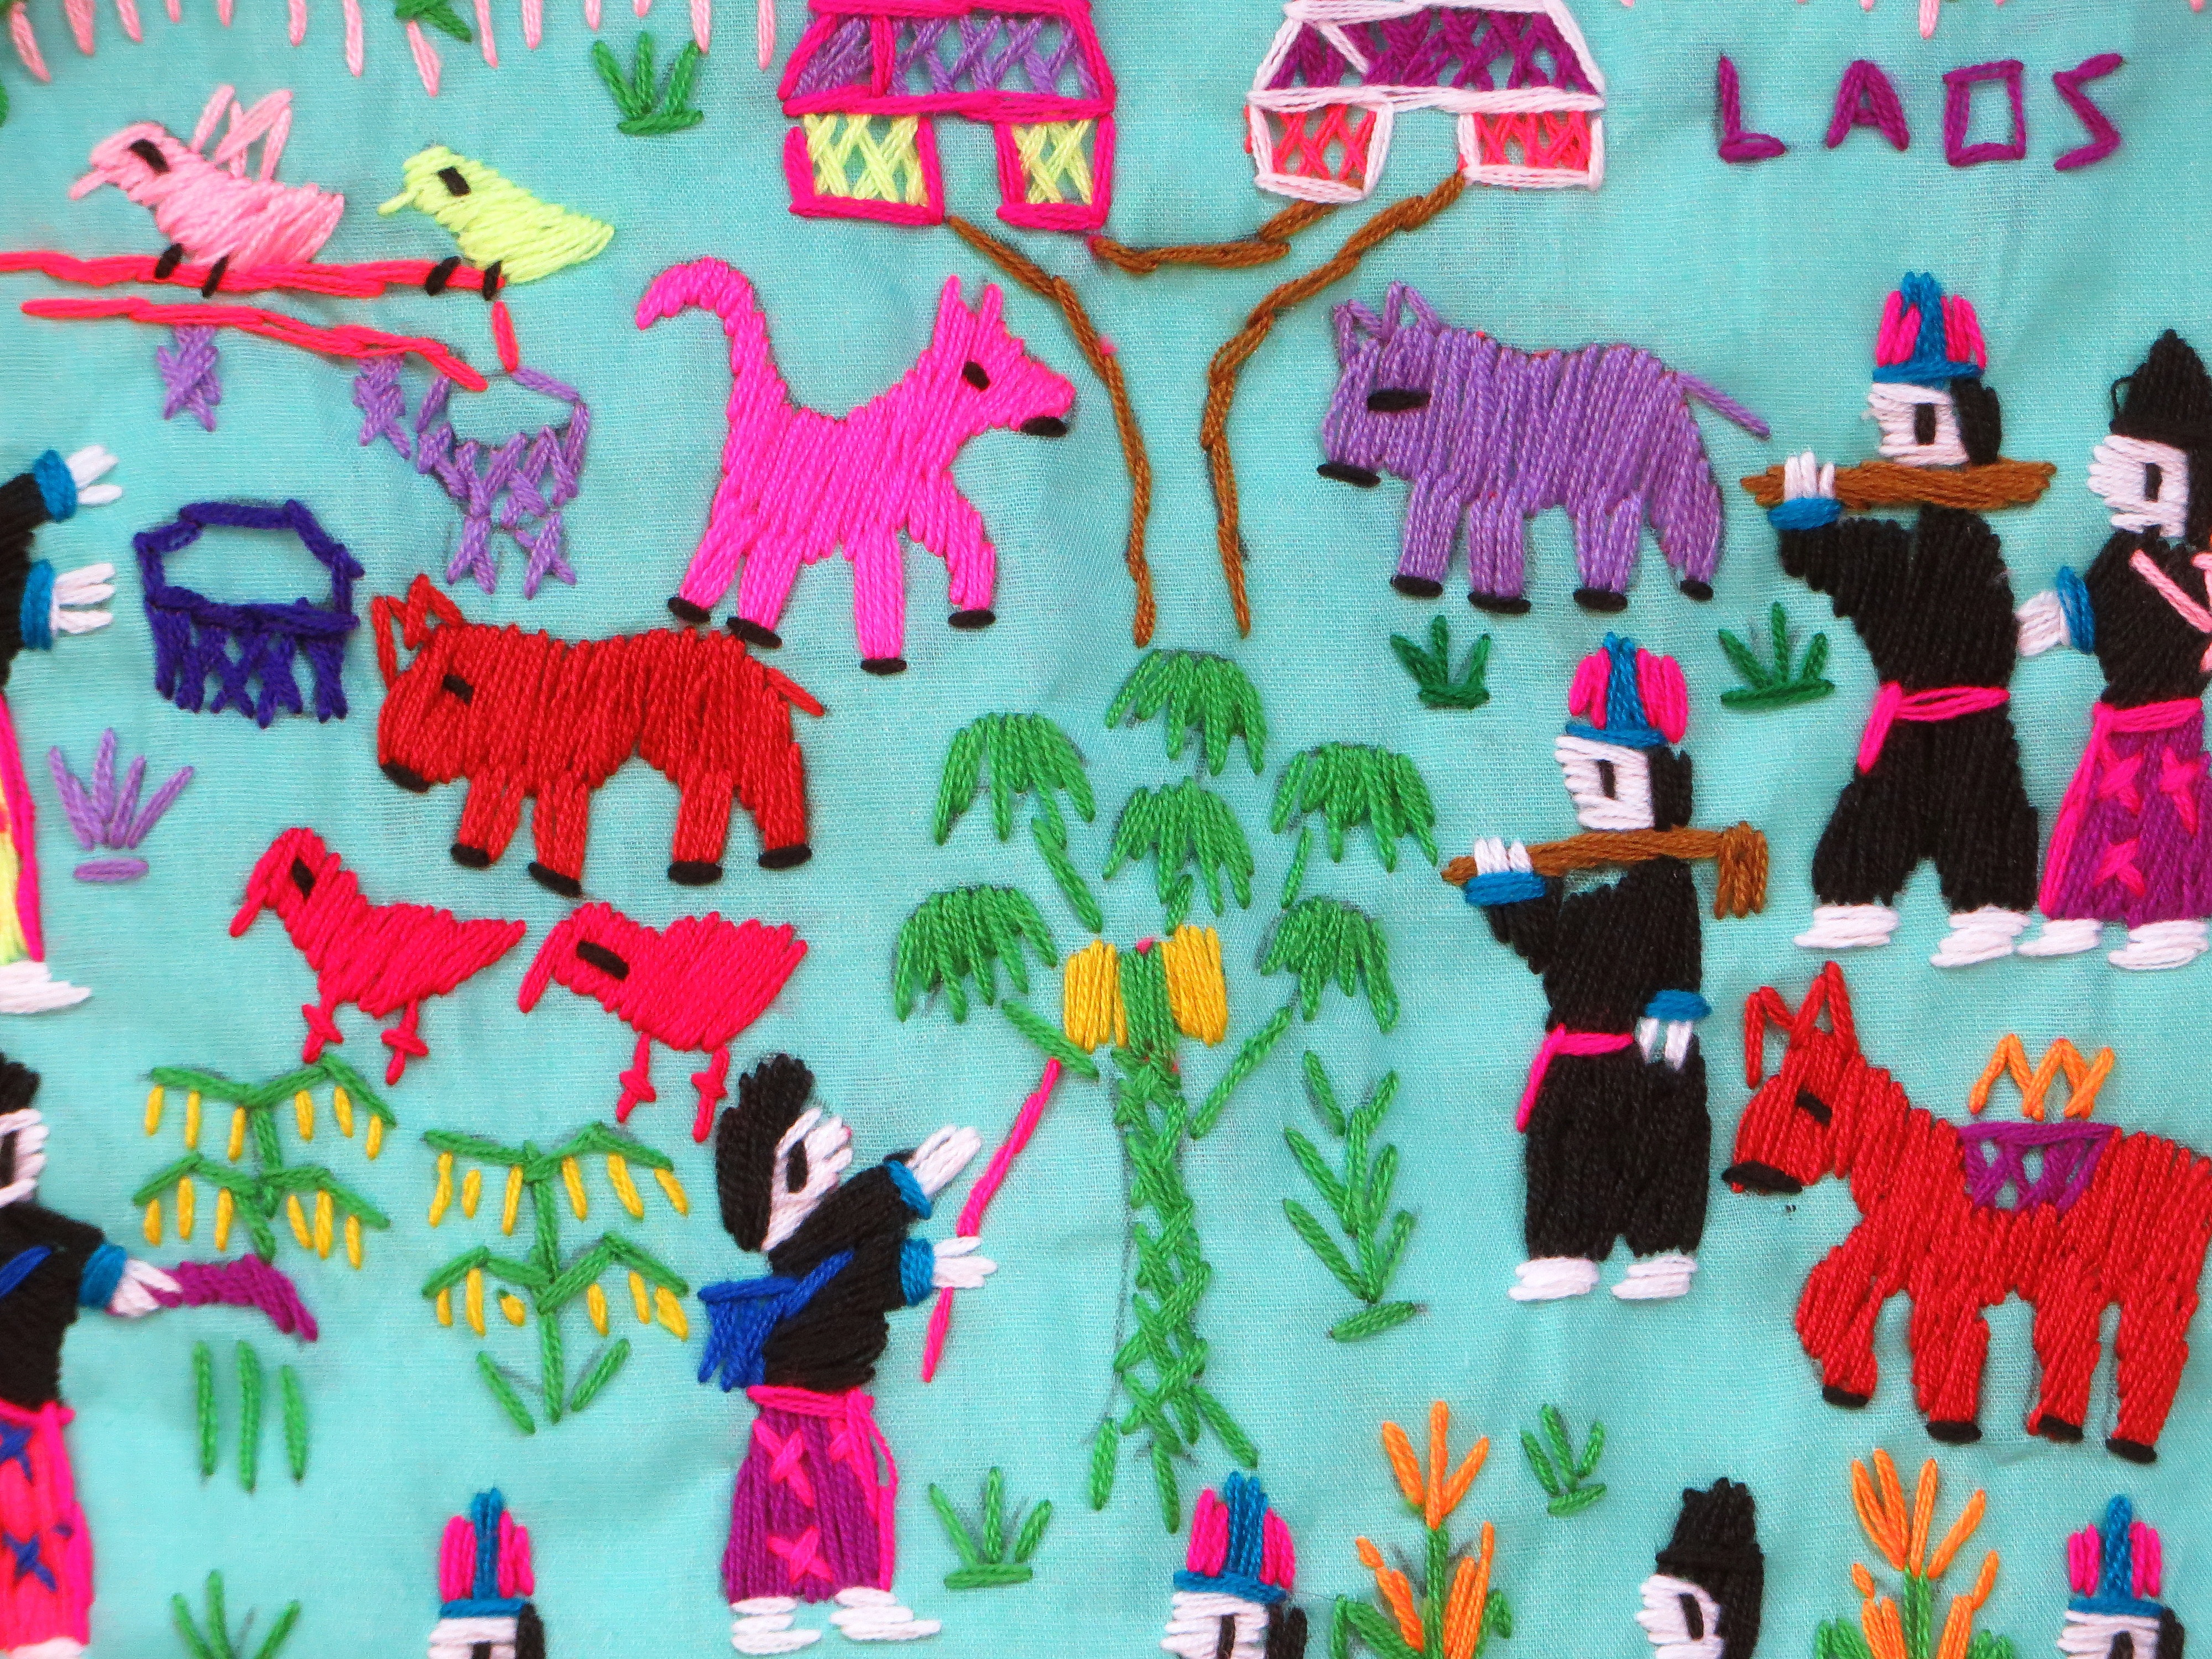
pattern, toy, art, illustration, laos, cartoon, characters, embroidery, canvas, folk art, child art, silk industry, local stories